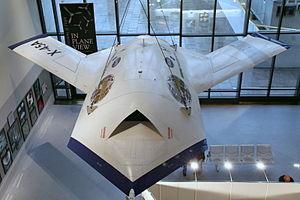
Le National Air and Space Museum de la Smithsonian Institution à Washington, aux États-Unis, possède la plus grande collection d'avions et de véhicules spatiaux du monde. C'est également un centre de recherches sur l'histoire, les sciences et techniques de l'aviation et du vol spatial, ainsi qu'en sciences planétaires.